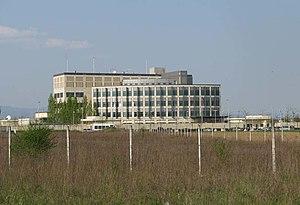
Voici les représentations diplomatiques des États-Unis à l'étranger :